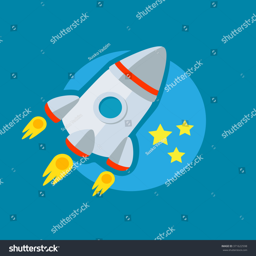
cartoon illustration of a rocket in space